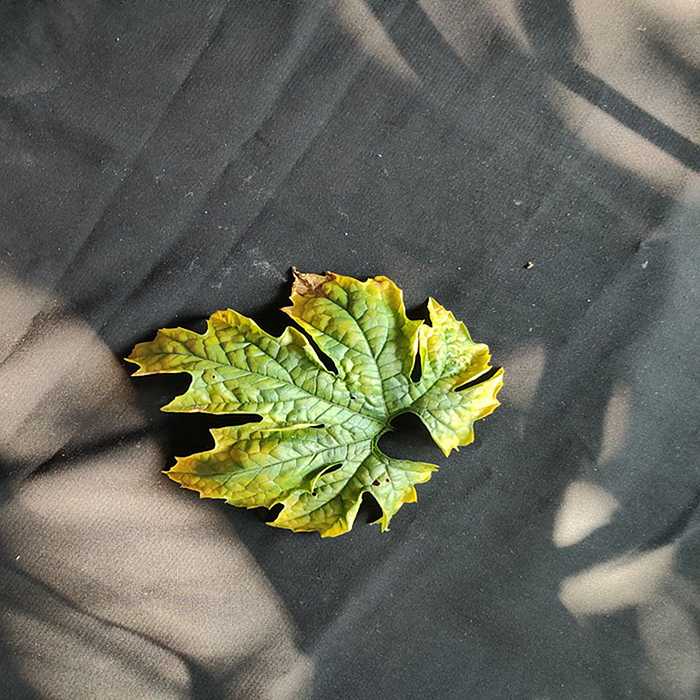
Plant: Bitter Gourd
Label: Fusarium wilt